History of Beijing

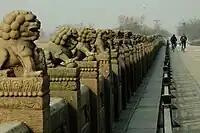
The Lugou Bridge, first built in 1189, dates to the Jin (金) dynasty (1115–1234).

After the Sui dynasty reunited China in 589 AD, Youzhou was renamed Zhuojun or the Zhuo Commandery, which was administered from Ji. In 609, Zhuo Commandery and neighboring Anle Commandery (modern Miyun) had a combined 91,658 households and an estimated population of 458,000. Emperor Yang of Sui built a network of canals from the Central Plain to Zhuojun to carry troops and food for the massive military campaigns against Goguryeo (Korea). Though the campaigns proved to be ruinous, they were continued by the Tang dynasty. In 645 AD, the Emperor Taizong of the Tang dynasty founded the Minzhong Temple (now Fayuan Temple) in the southeast of Ji to remember the war dead from the Korean Campaigns. The Fayuan Temple, now within Xicheng District, is one of the oldest temples in urban Beijing.